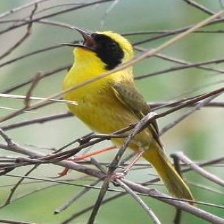
Species: ALTAMIRA YELLOWTHROAT
Scientific name: GEOTHLYPIS FLAVOVELATA